Pixie Lott

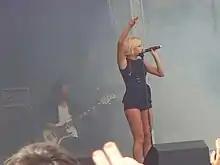
Lott performing "All About Tonight" at Hanley Park Festival in Stoke-on-Trent, England.

In July 2011, Lott signed a deal with Select Model Management. The company is also responsible for signing Cher Lloyd, Agyness Deyn and David Gandy.